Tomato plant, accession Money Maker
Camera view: horizontal (90 deg, fisheye); turntable rotation: 210 degrees
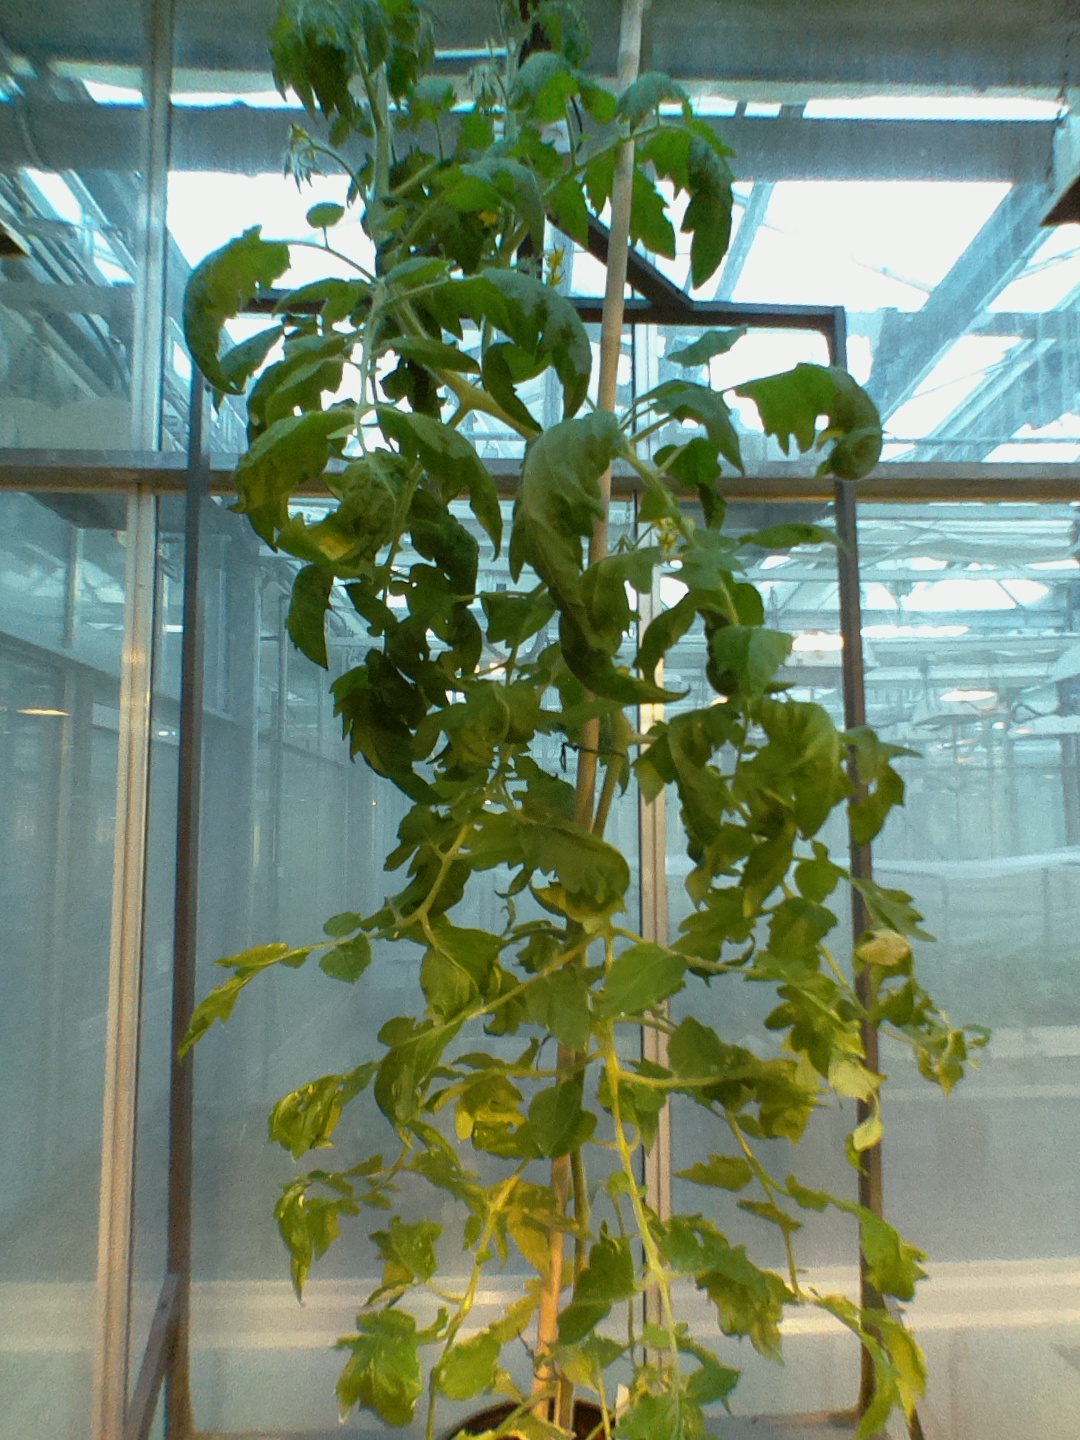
BBCH growth stage 66: Full flowering, 60%-70% of flowers open, more petals falling